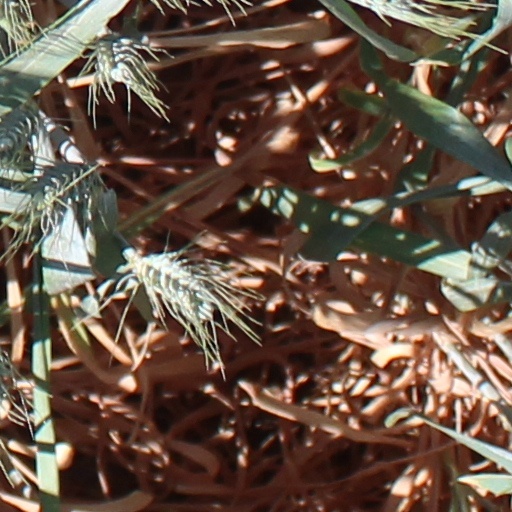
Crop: wheat